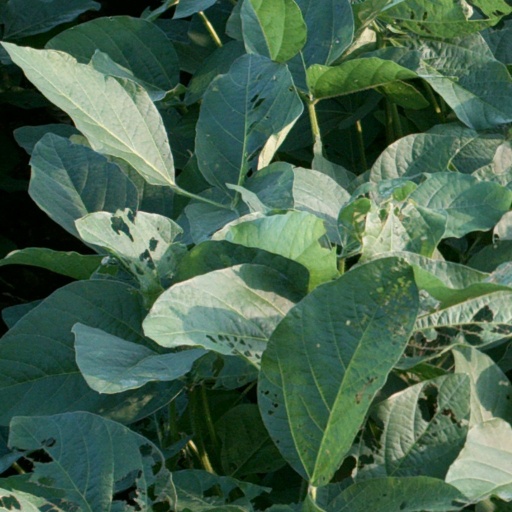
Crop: soybean